Port of Karachi

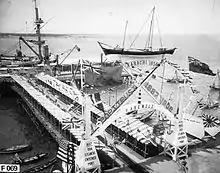
Karachi Port in 1906 - Farewell arch erected by the Karachi Port for the Royal visit of King George V

The history of the port is intertwined with that of the city of Karachi. Several ancient ports have been attributed in the area including "Krokola", "Morontobara" (Woman's Harbour) (mentioned by Nearchus), Barbarikon (the Periplus of the Erythraean Sea, and Debal (a city captured by the Arab general Muhammad bin Qasim in 712 CE). There is a reference to the early existence of the port of Karachi in the "Umdah", by the Arab navigator Sulaiman al Mahri (AD 1511), who mentions "Ras al Karazi" and "Ras Karashi" while describing a route along the coast from Pasni to Ras Karashi. Karachi is also mentioned in the sixteenth century Turkish treatise "Mir'ât ül Memâlik" by the Ottoman captain Seydi Ali Reis, who warns sailors about whirlpools and advises them to seek safety in "Kaurashi" harbour if they found themselves drifting dangerously.